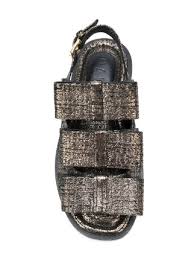
Waste category: shoes